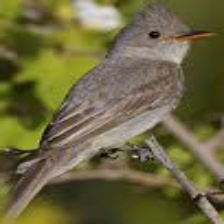
Species: GREATER PEWEE
Scientific name: CONTOPUS PERTINAX